Madrasa of Umm al-Sultan Sha'ban

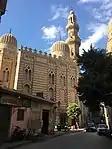
The madrasa, its domes, and its minaret, seen from the south.

The complex was funded through an endowment (waqf) and the endowment deed ("waqfiyya") for this institution has partially survived with the early part of the scroll missing. The endowment deed recorded urban rental properties and agricultural properties in Syria and Egypt. The urban rental properties in Cairo included a commercial building ("qaysāriyya") and an apartment building ("rabʿ") in Cairo. The endowment deed also recorded agrarian property in the province of Aleppo (Syria) in addition to the urban properties. According to Ibn al-Ji'an, there were two Egyptian properties tied to the madrasa's endowment and its founder, Khawand Baraka. The first was the district of Saft Abi Turab in the province of al-Gharbiyya was endowed for the Madrasa of Umm al-Sultan Sha'ban. This was a large district with a fiscal value (ʿibra) of 20,000 "dinars jayshi" per year and was one of the wealthiest agrarian properties endowed during the Bahri Mamluk period as recorded in Ibn al-Ji'an's recension of Mamluk cadastral records. Another district, Taqadus in the province of al-Sharqiyya was part of Khawand Baraka's endowment.